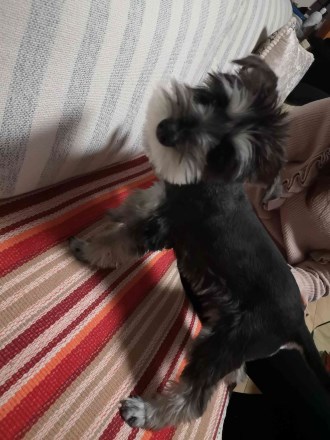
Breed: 2342-n000102-miniature_schnauzer